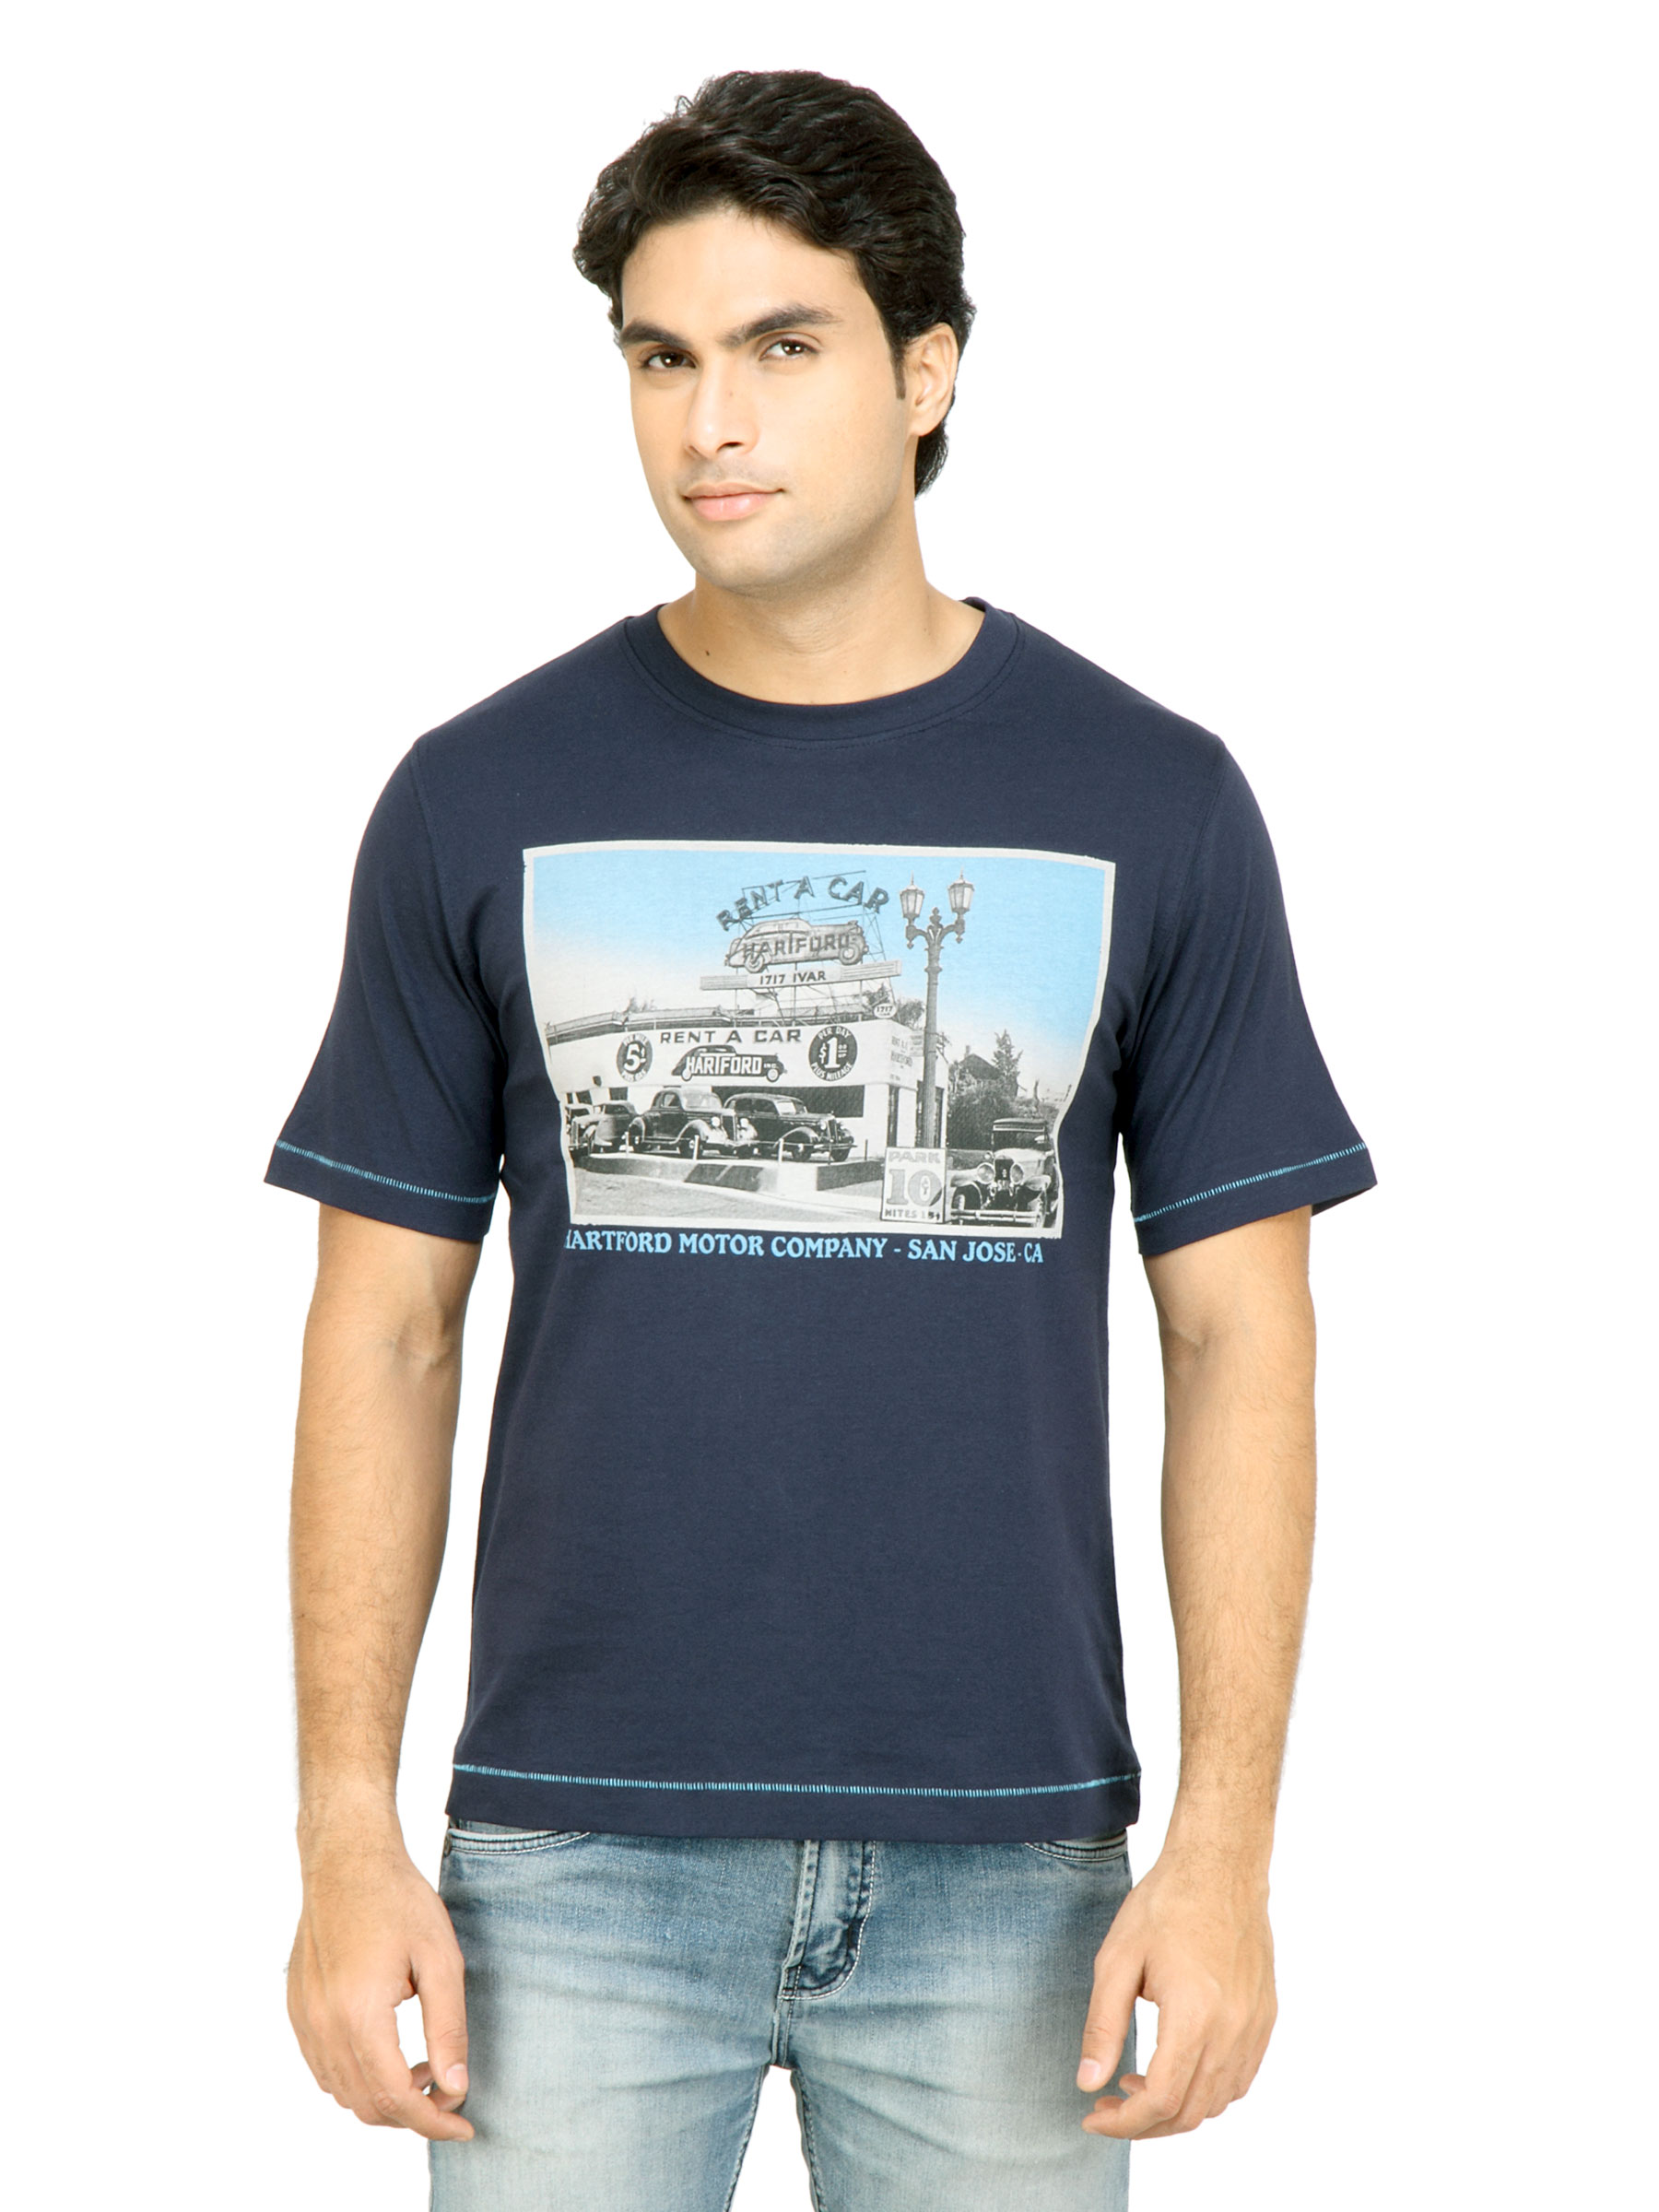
Locomotive Men Printed Navy Blue T-shirt
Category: Apparel / Topwear / Tshirts
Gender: Men
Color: Navy Blue
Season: Fall 2011
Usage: Casual